Ghilherme Lobo

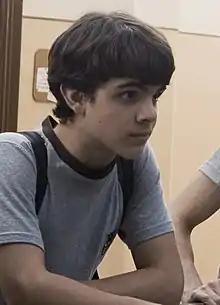
Lobo in the film "I Don't Want to Go Back Alone" in 2010

Ghilherme Lobo Putini (born 8 February 1995) is a Brazilian actor. He is best known for the short film "I Don't Want to Go Back Alone" and the film "The Way He Looks", in which he played Leo, a blind, gay teenage boy.